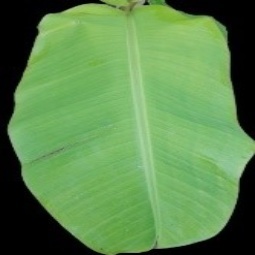
Label: Healthy